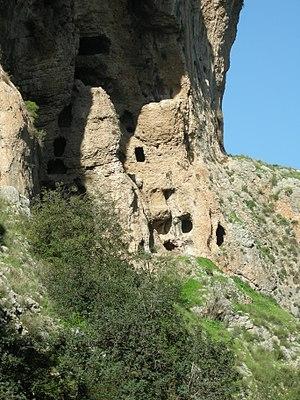
L’histoire de la Palestine retrace les événements de cette région historique et géographique du Proche-Orient située entre la mer Méditerranée et le désert à l'est du Jourdain et au nord du Sinaï.